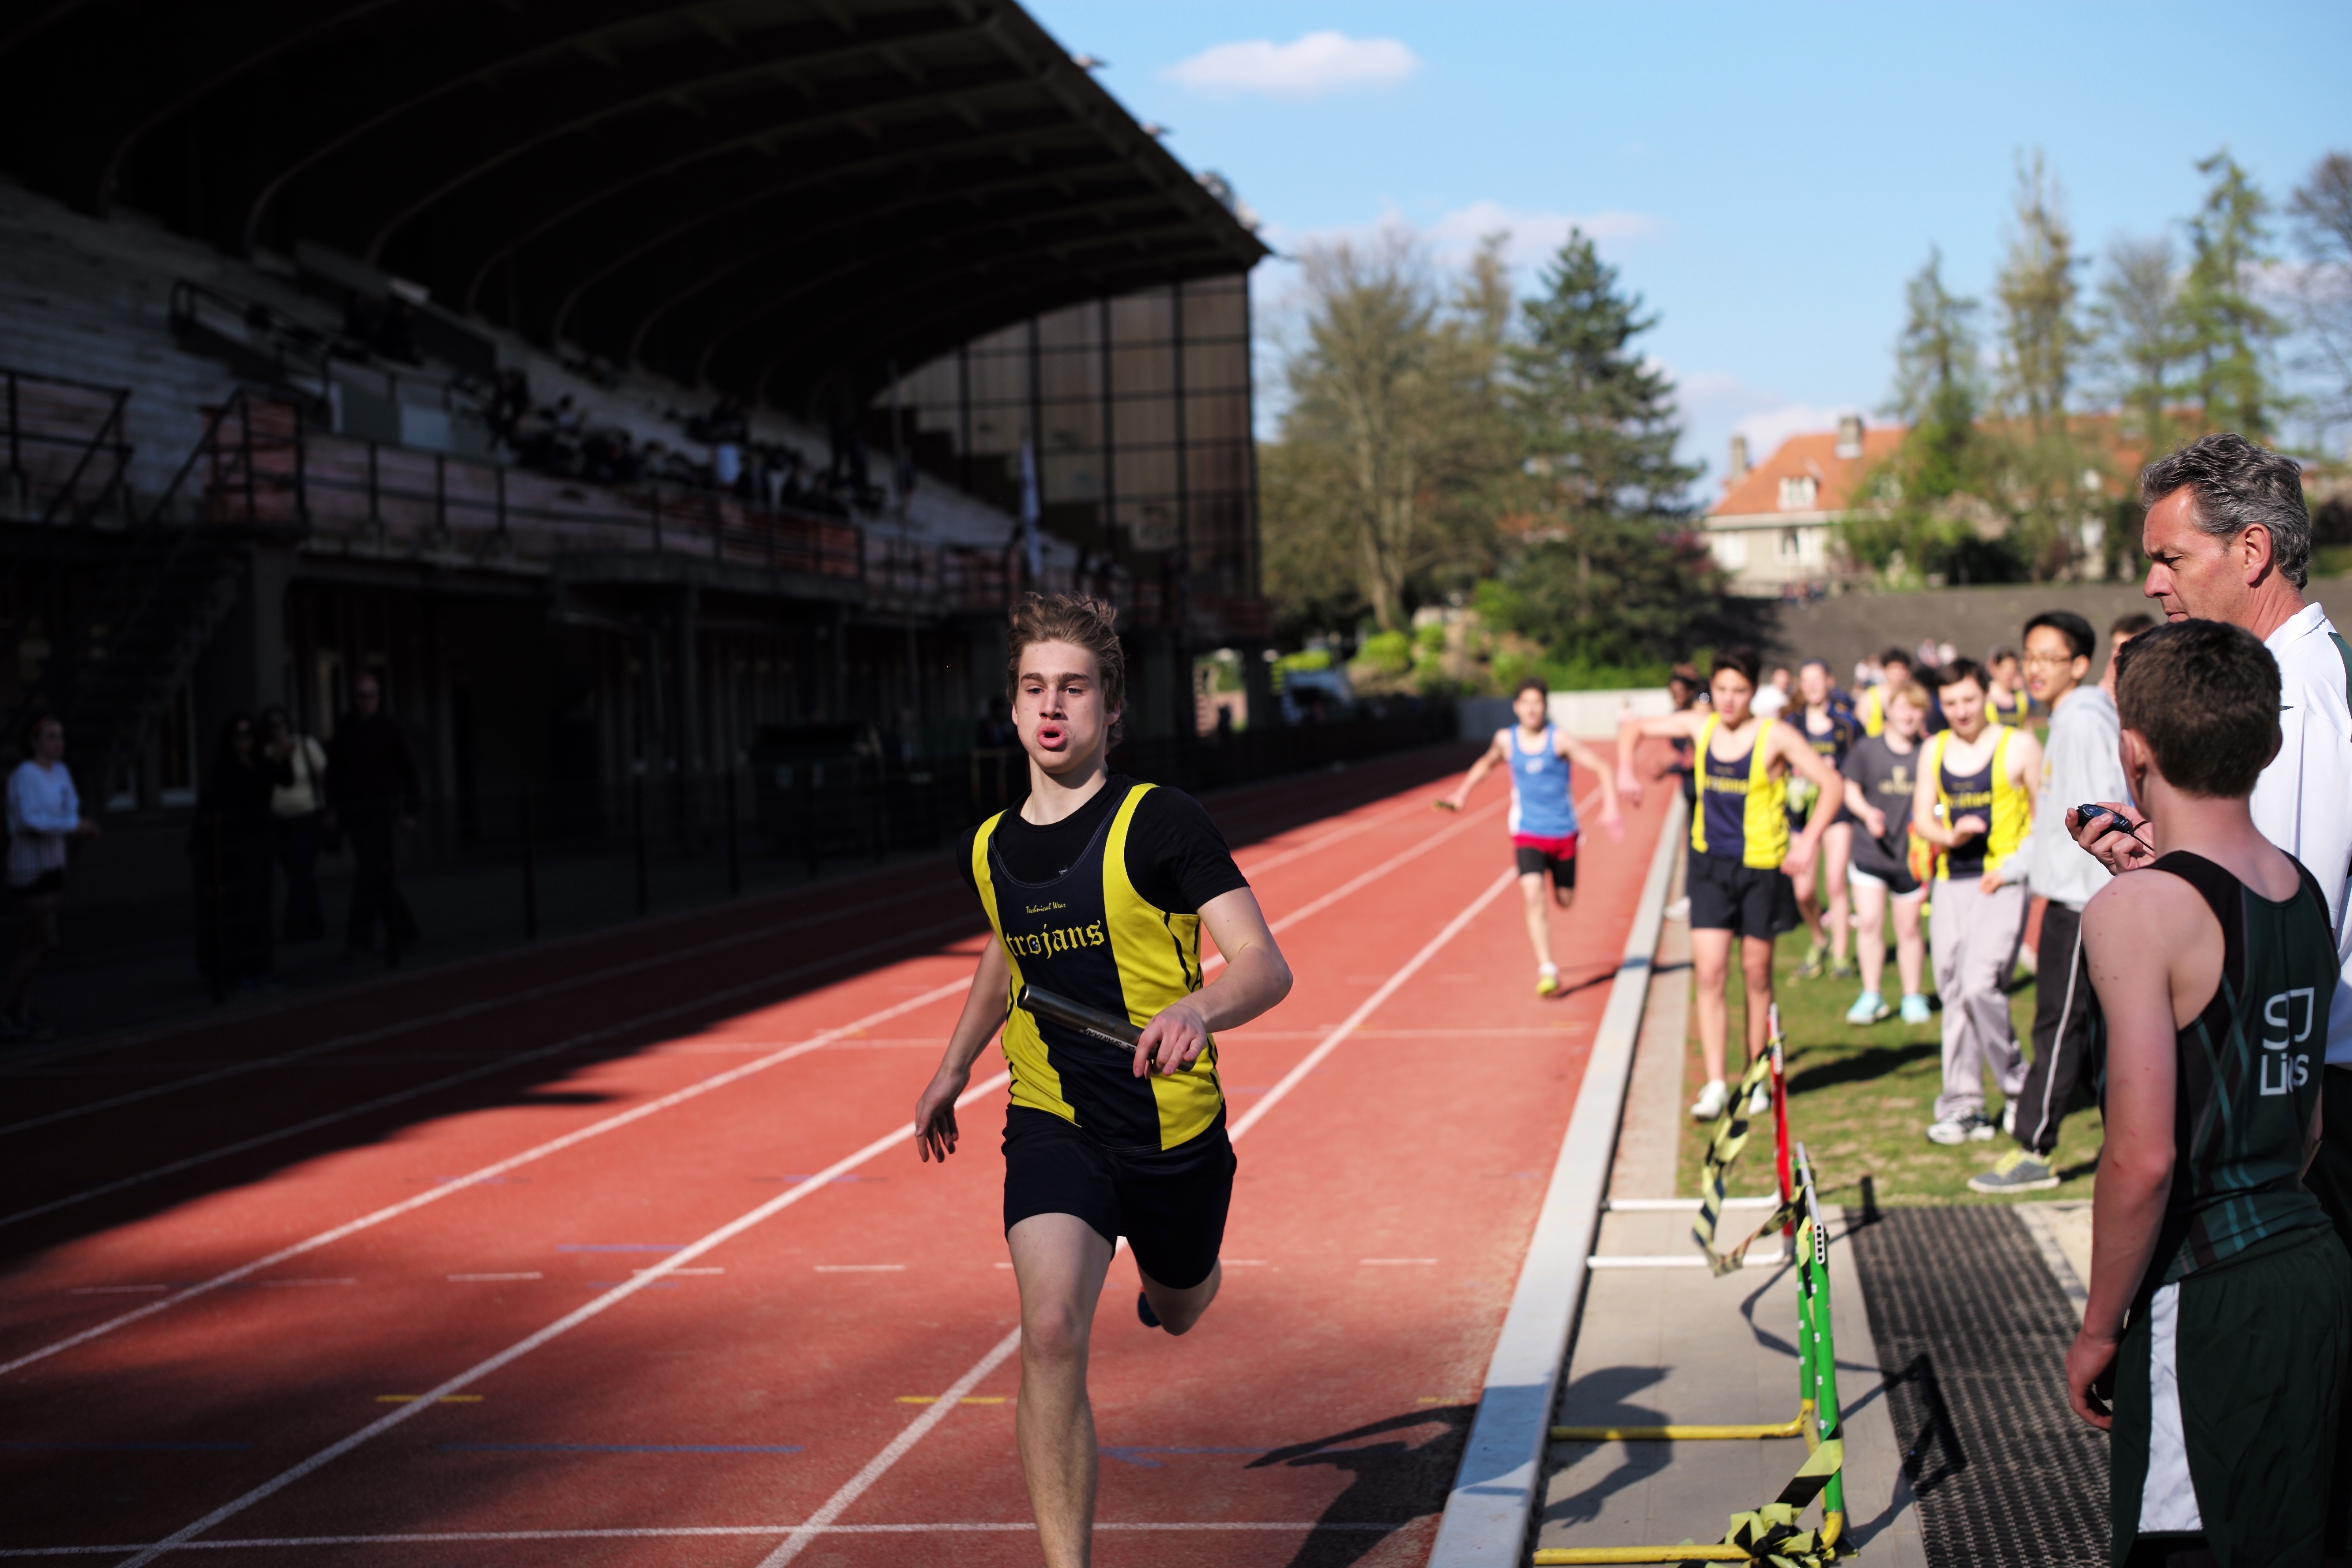
person, girl, track, sport, boy, running, run, runner, ash, competition, sports, endurance, highschool, varsity, athletics, meet, sprint, trackfield, relay, physical exercise, human action, endurance sports, duathlon, track and field athletics, long distance running